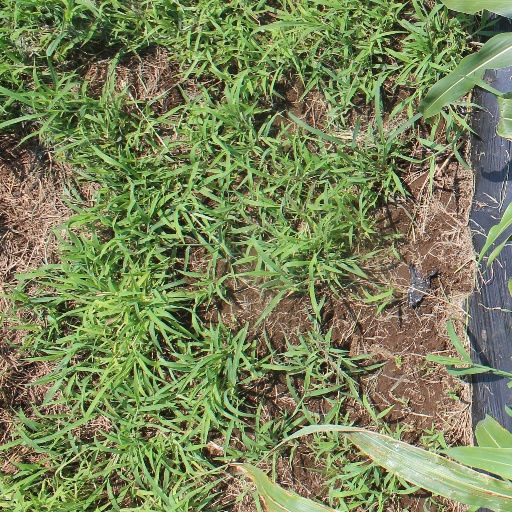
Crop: sorghum